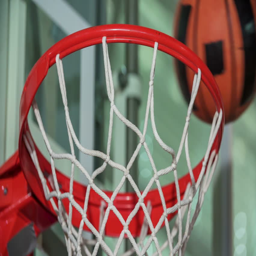
the ball smoothly falls through the basketball hoop .